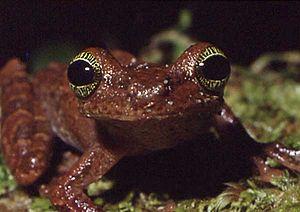
Osteocephalus taurinus est une espèce d'amphibiens de la famille des Hylidae.